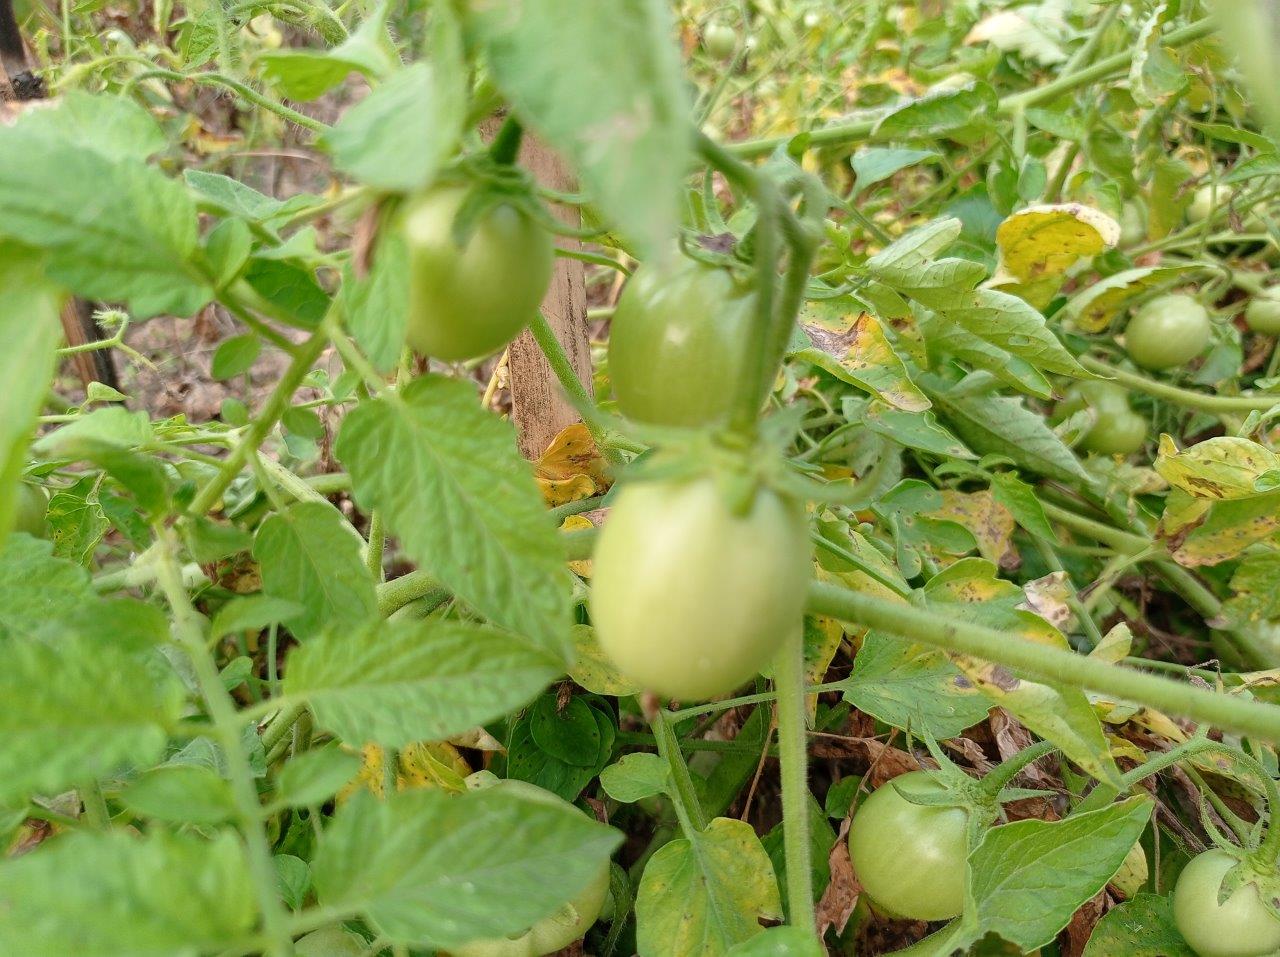
Maturity: Immature